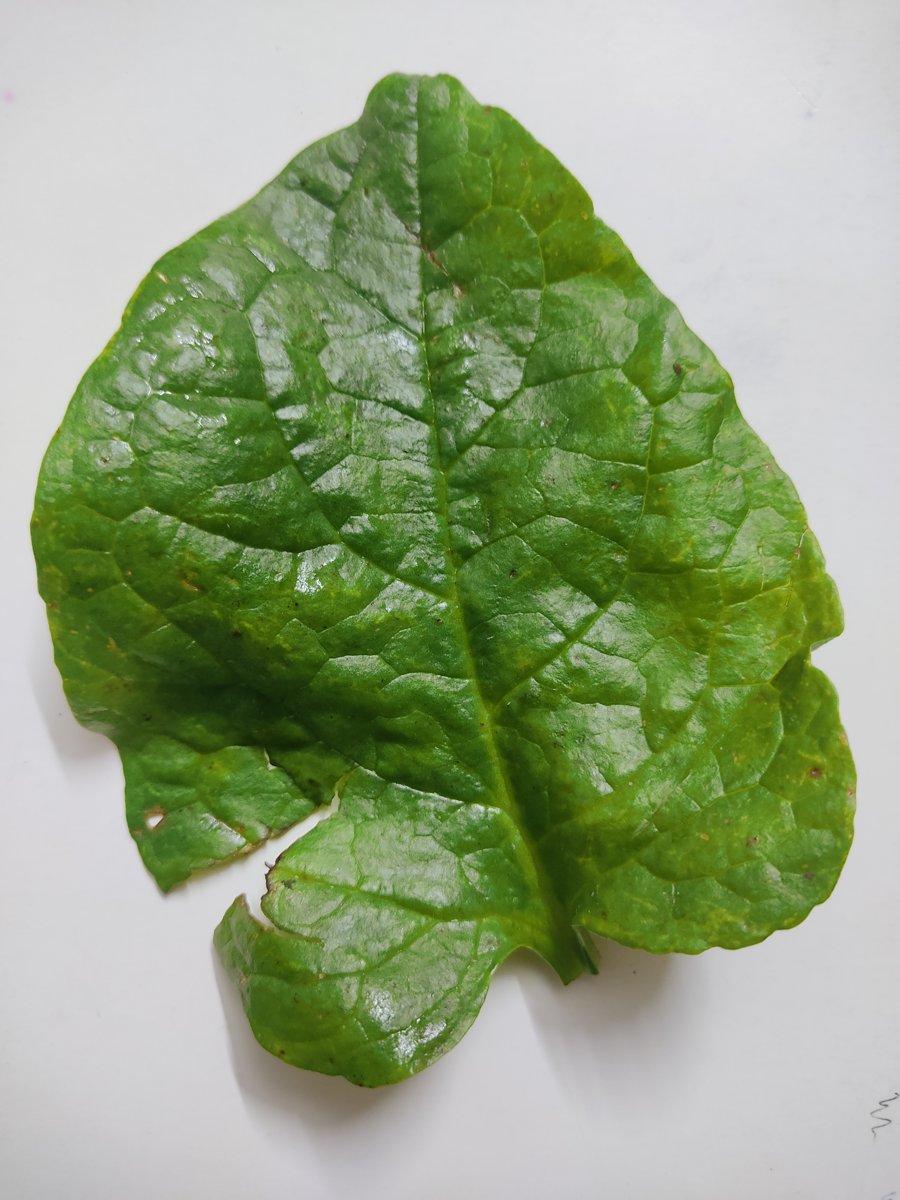
Label: Pest-Damage